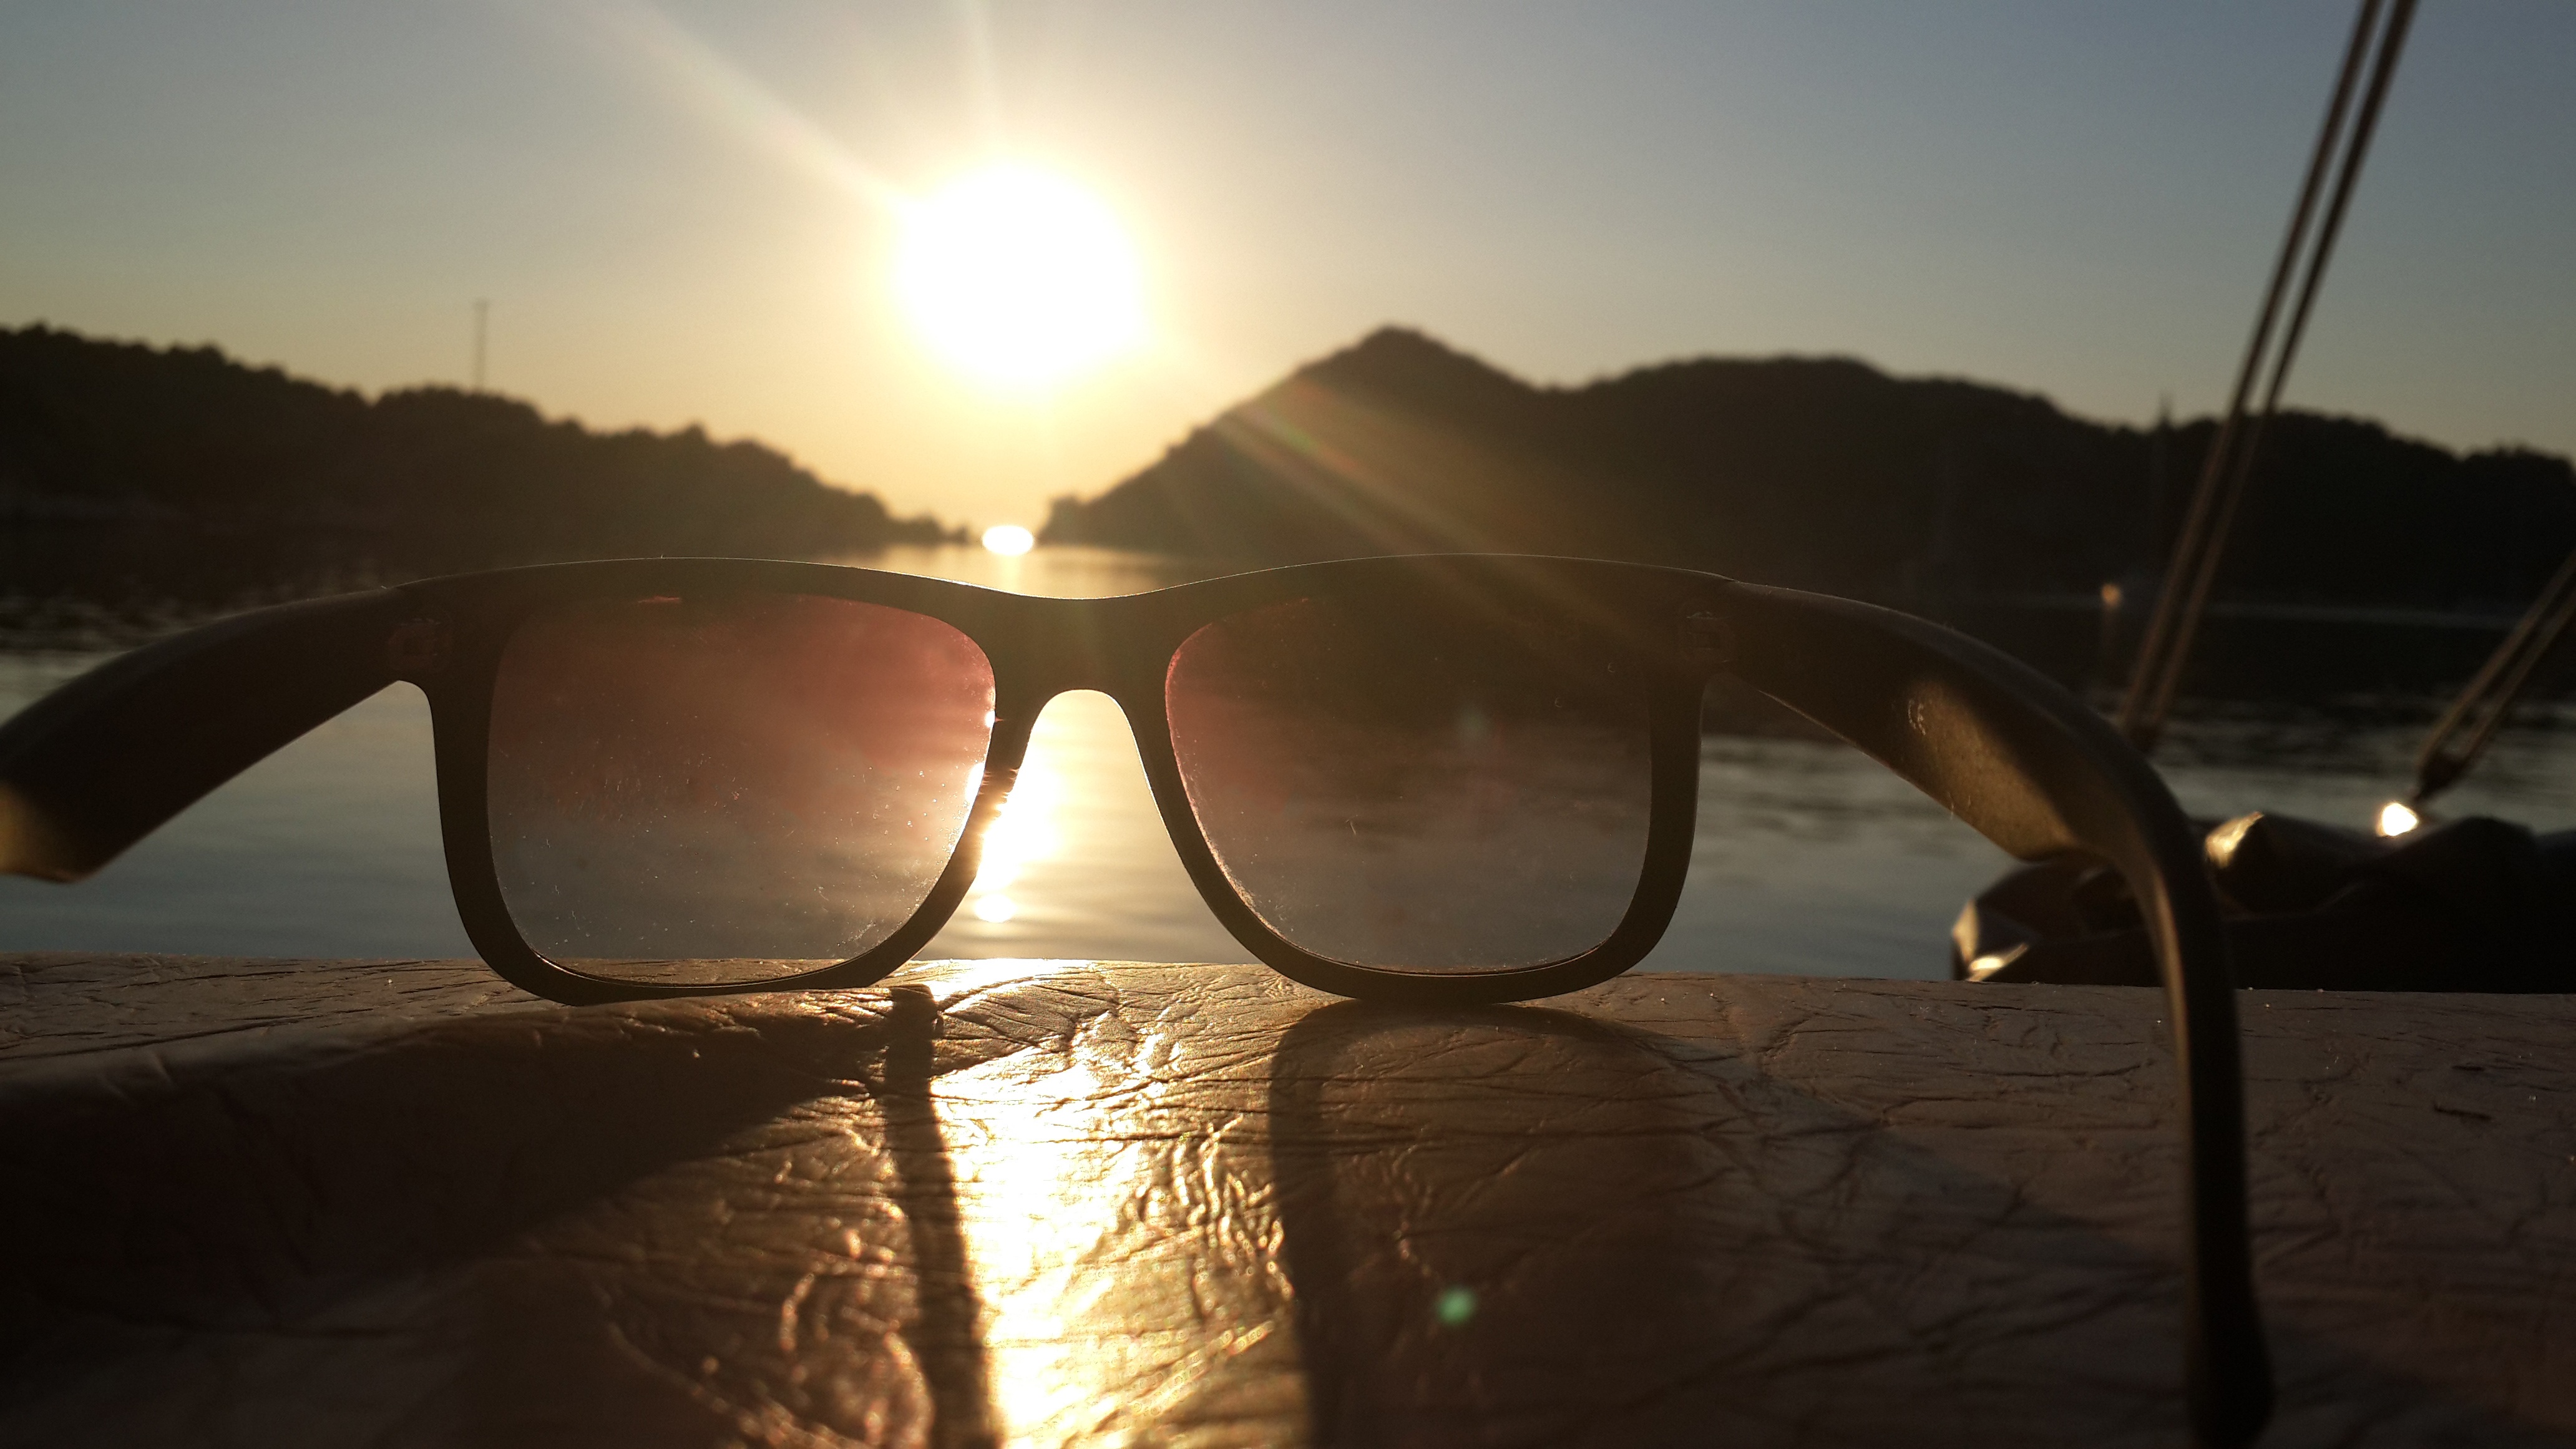
sunset, sunlight, reflection, sunglasses, glasses, eyewear, fashion accessory, vision care